Trams in Brisbane

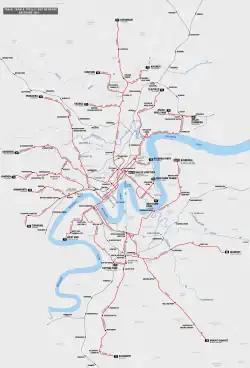
Network in 1961

Between 1929 and 1930, 9 Dreadnoughts were converted to "one-man" operation, as a cost-saving measure. These trams were operated with drivers only and without conductors. They were only used on the Rainworth and Red Hill routes. Passengers were required to enter the tram from the front entrance and pay the driver as they entered. For this reason these trams had a distinctive colour scheme which included red and white diamonds on their front aprons. In May 1934 one man operation was abandoned and these trams were repainted in normal colours.